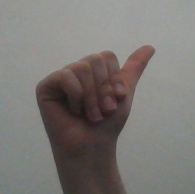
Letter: dhad